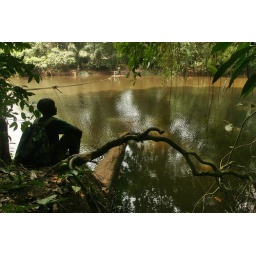
A ranger waiting to cross the river in Sapo National Park, Liberia.